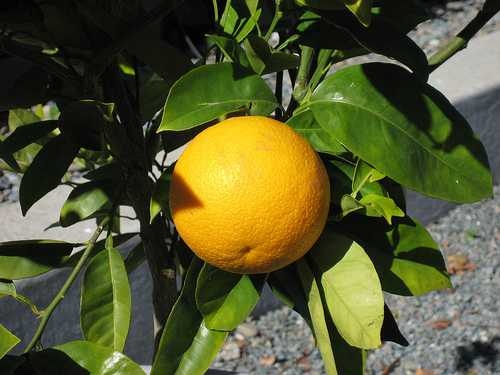
Label: Orange